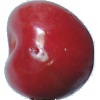
Label: Cherry 2